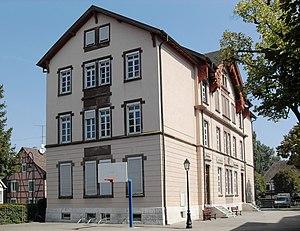
L'école maternelle du village de Hégenheim
Hégenheim est une commune française de la banlieue de Bâle, située dans le département du Haut-Rhin, en région Grand Est, mais aussi dans l'aire urbaine de Bâle - Saint-Louis et l'Eurodistrict trinational de Bâle.